St. Augusta, Minnesota

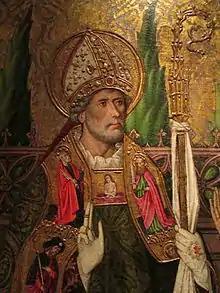
Painting of St. Augustine of Hippo (1458) by Tomás Giner, tempera on panel, Diocesan Museum of Zaragoza, Aragon, Spain

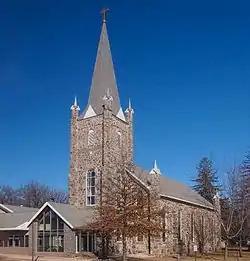
St. Mary Help of Christians Church viewed from the southwest.

Writing in 1997, Jewish-American historian of America's religious architecture Marilyn J. Chiat described the early history of the region as follows, "Father Francis X. Pierz, a missionary to Indians in central Minnesota, published a series of articles in 1851 in German Catholic newspapers advocating Catholic settlement in central Minnesota. Large numbers of immigrants, mainly German, but also Slovenian and Polish, responded. Over 20 parishes where formed in what is now Stearns County, each centered on a church-oriented hamlet. As the farmers prospered, the small frame churches were replaced by more substantial buildings of brick or stone such as St. Mary, Help of Christians, a Gothic Revival stone structure built in 1873. Stearns County retains in its German character and is still home to one of the largest rural Catholic populations in Anglo-America."